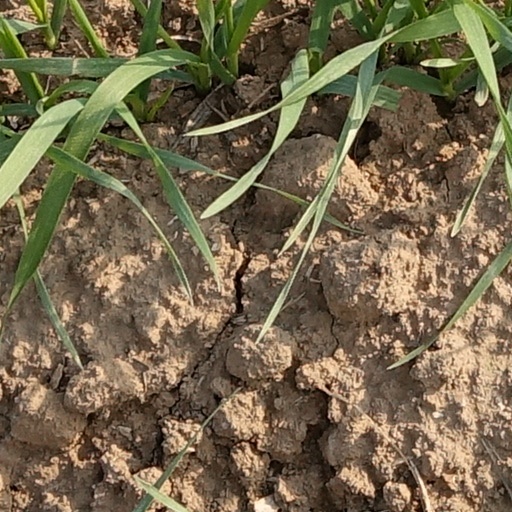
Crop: wheat